Des Moines Saddlery Company Building

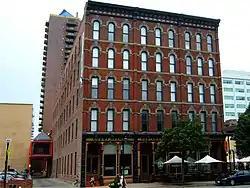

The Des Moines Saddlery Company Building is a historic building located in downtown Des Moines, Iowa, United States. It was built in 1881 by J. Rubelman of Muscatine, Iowa. He choose to move his operation to Des Moines because of its location on two rivers and the 13 railroads that served the city. It was one of four saddlery firms in a two block area. Rubelman's company made saddles, harnesses and leather works for 20 years. In the years since it has housed a shoe maker, rubber company, stove manufacturer, glove company, the Krispy Kone Company and the Kaplan Hat Company. The later was also the name of the restaurant that was located on the first floor.